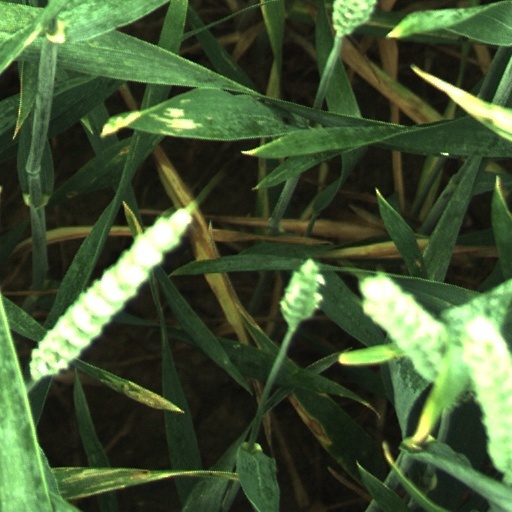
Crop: wheat